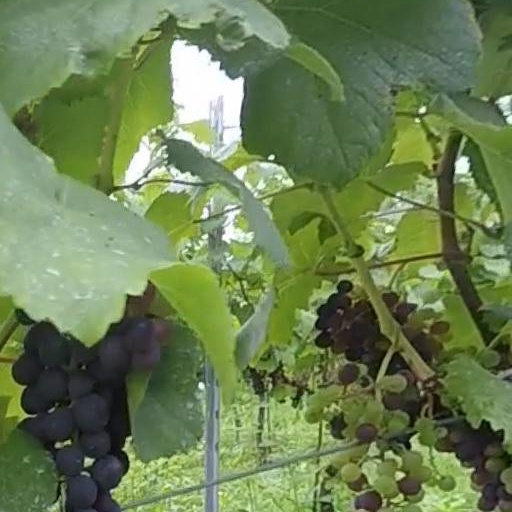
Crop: grape